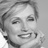
Emotion: happy